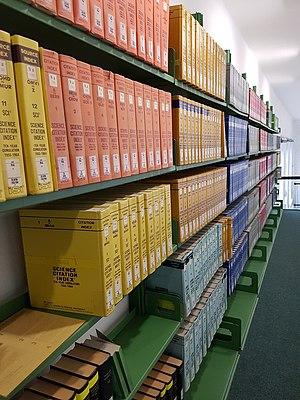
Un indice de citation est une sorte de base de données bibliographique permettant à un utilisateur d'établir facilement quels documents citent quels documents antérieurs. Les premiers indices de citations étaient des citators juridiques tels que Shepard's Citations.
Science Citation Index est un indice de citation créé par Eugene Garfield en 1964 et initialement produit par l'Institute for Scientific Information. Il est à présent détenu par Clarivate Analytics, précédemment division de propriété intellectuelle et des affaires scientifiques de Thomson Reuters.